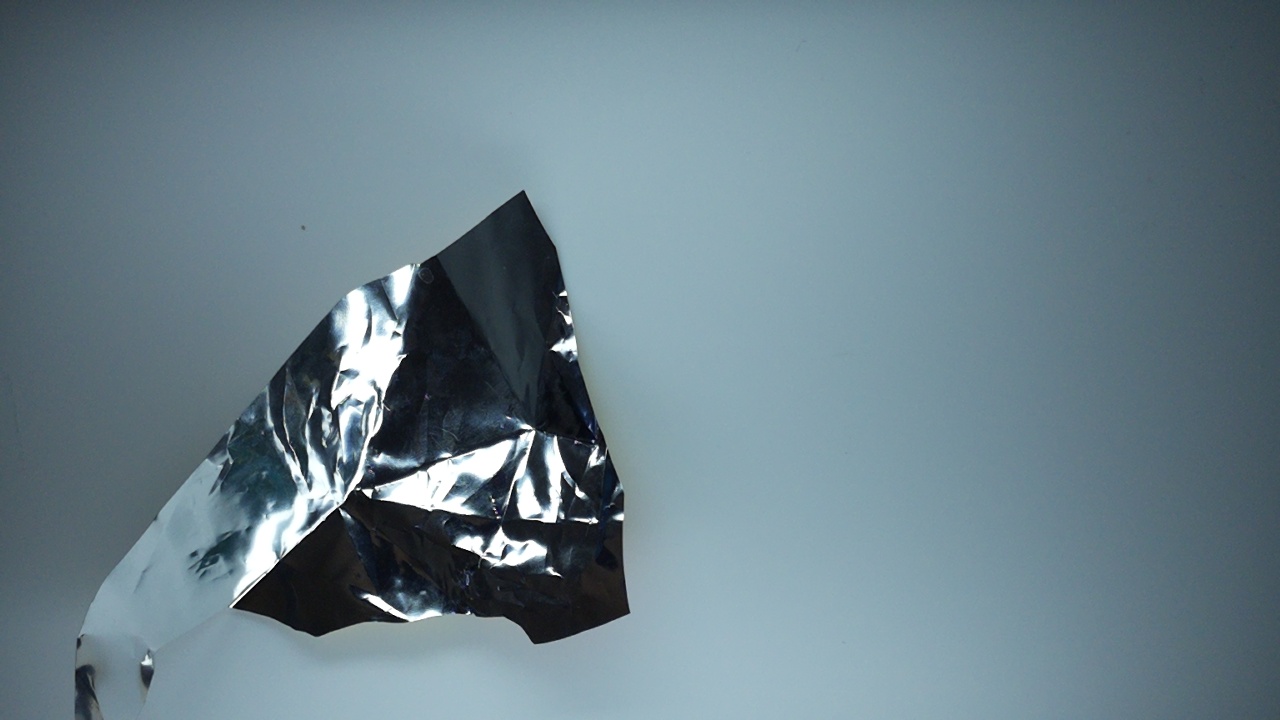
Label: trash